Churn Creek Protected Area

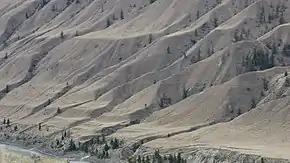
Grassland benches above the Fraser River in the park

In the lower reaches of the grasslands, bluebunch wheatgrass dominates the grass species, with big sagebrush appearing in clumps. Lichens and mosses are very common, covering up to eighty percent of the ground surface under and around the vascular plants. At higher elevations, the Interior Douglas fir begins to cover much of the land area. Deciduous trees such as aspen and poplar are present in copses and near the rivers, creeks, and lakes.